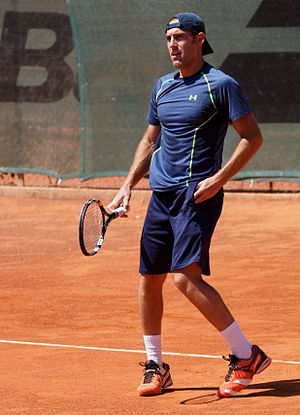
Robby Ginepri
Robby Ginepri er en amerikansk tennisspiller, der blev professionel i 2001. Han har vundet tre ATP-turneringer, der blev sikret i henholdsvis 2003, 2005 og 2009. Hans højeste verdensrangliste-placering er en 15-plads, der blev opnået i december 2005.